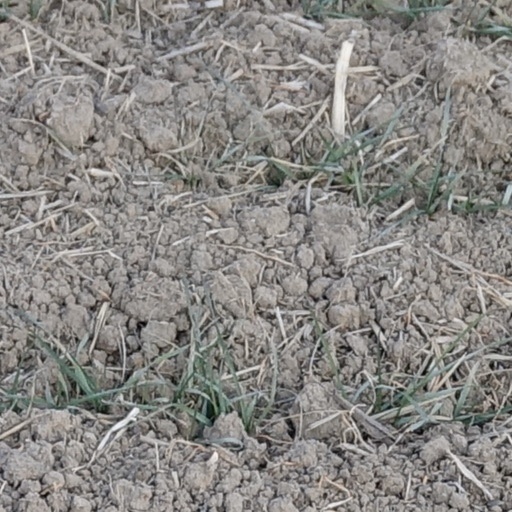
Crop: wheat